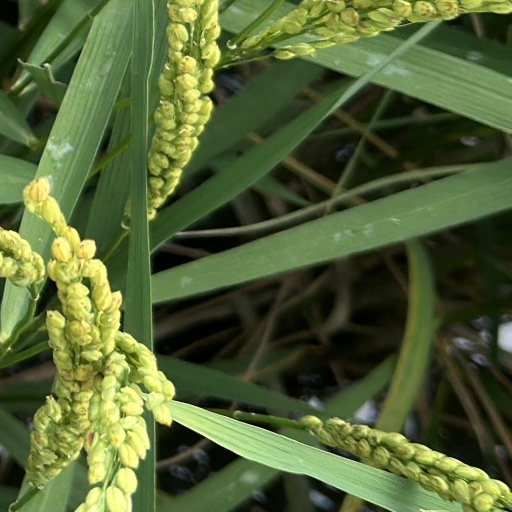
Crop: rice